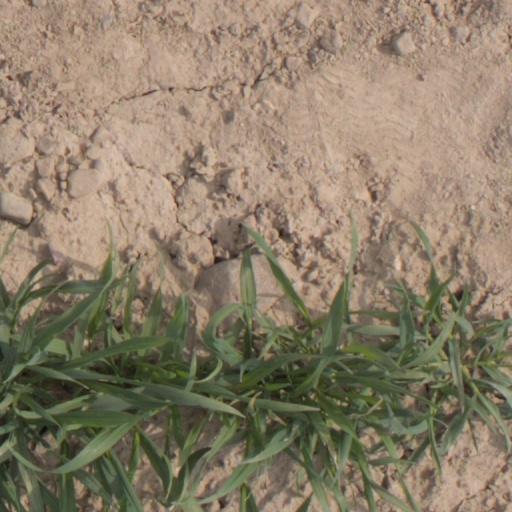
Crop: wheat